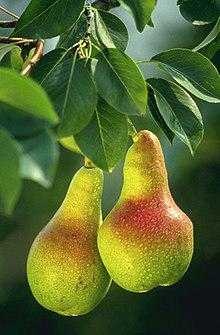
Label: Pear